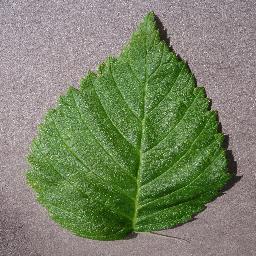
Label: Raspberry___healthy